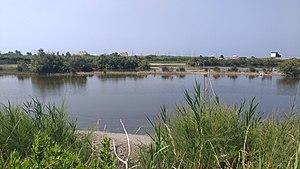
Le Centro Habitat Mediterraneo est une oasis naturelle de 20 hectares située dans le Municipio X de Rome à Ostie, qui fait partie de la réserve naturelle d'État du Littoral romain.